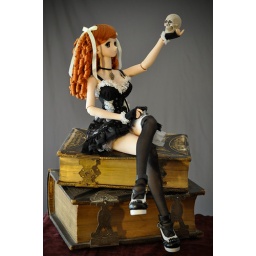
Momento mori  - Coquettishly feminine sitting upon 150+ year old books in period inspired dress &amp;amp; hair style.